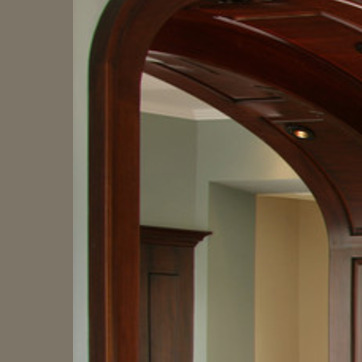
Material: mirror